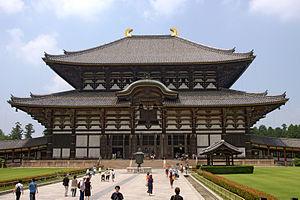
Le bouddhisme au Japon a été importé de Chine et de Corée à partir des Vᵉ et VIᵉ siècles ; il est donc fortement influencé par les bouddhismes chinois et coréen, mais aussi par le shintoïsme, principale religion du Japon née plusieurs siècles auparavant.
L'école Kegon ou Kegon-shū est une des six écoles de Nara, suivant le bouddhisme. Elle tire son nom de l'Avataṃsakasūtra sur lequel se base son enseignement. Elle est la version japonaise de la branche Huayan du bouddhisme chinois, transmise au Japon par l'intermédiaire de la tradition coréenne Hwaom.
Nara est une ville du Japon, capitale de la préfecture du même nom située dans la région du Kansai, proche de Kyōto. Elle fut la capitale du Japon entre 710 et 784 et les monuments historiques de l'ancienne ville ont été inscrits au patrimoine mondial de l'humanité en 1998. La ville compte une université privée, l'université de Nara.